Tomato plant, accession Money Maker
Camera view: vertical (180 deg); turntable rotation: 210 degrees
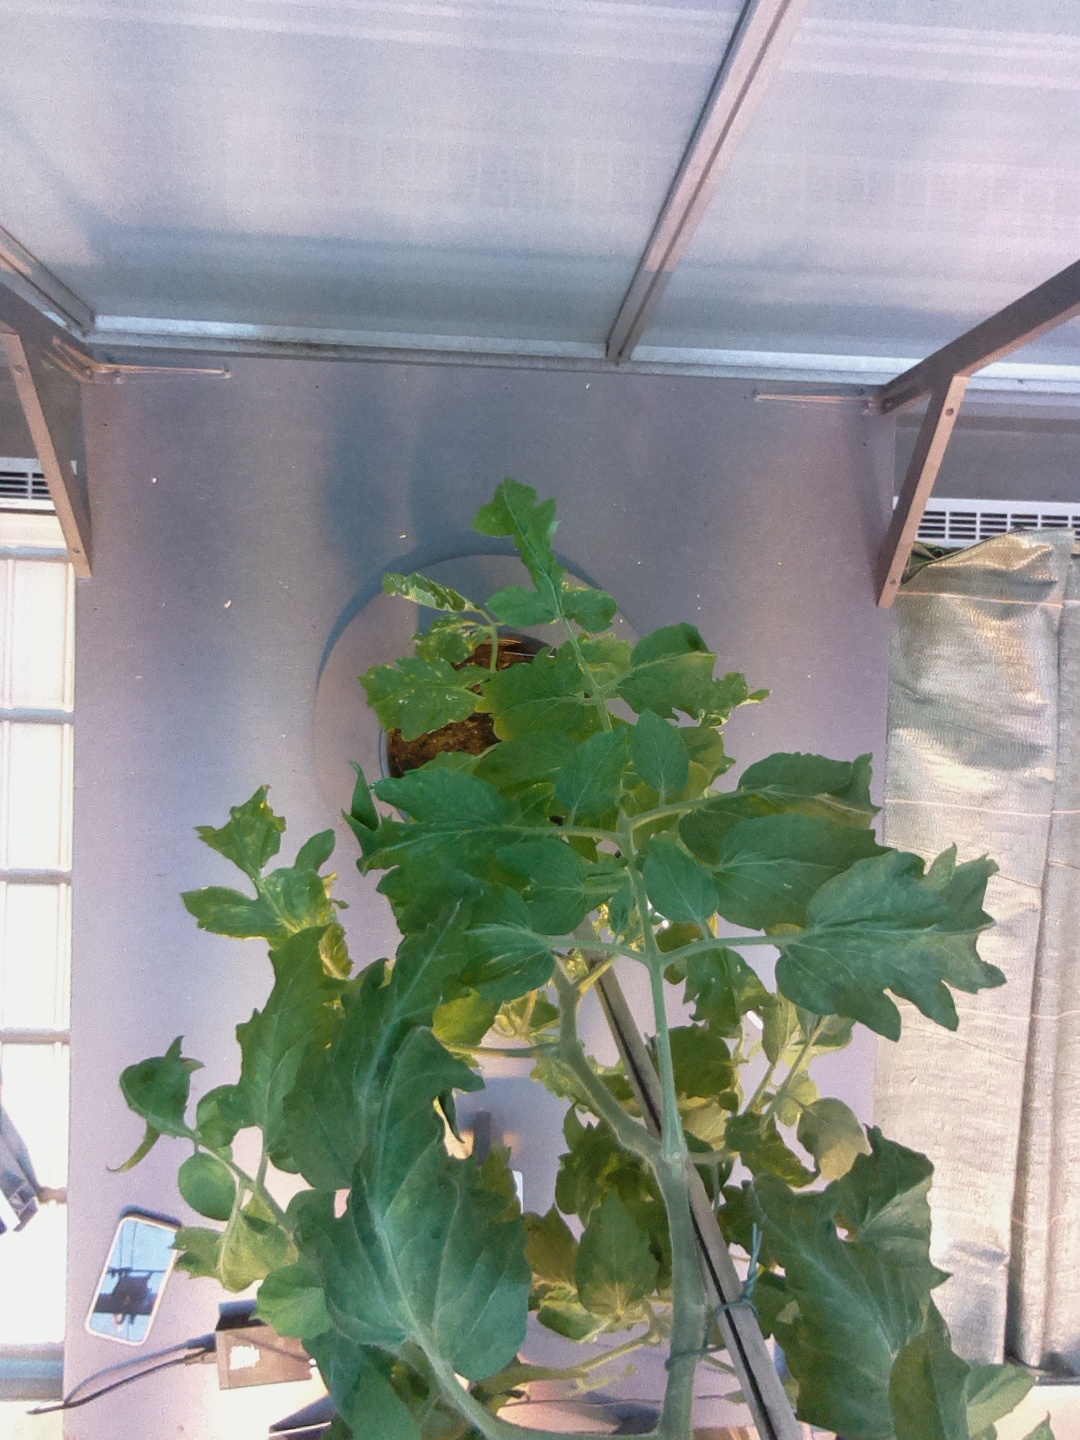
BBCH growth stage 65: Full flowering, 50%-60% of flowers open, first petals falling